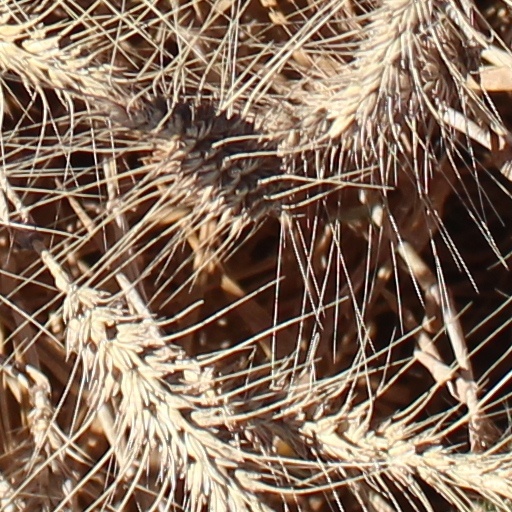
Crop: wheat